Gallirallus

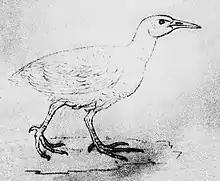
Illustration of an unidentified extinct species (possibly "G. vekamatolu") from Vava'u, 1793

Aside from the weka, all species classified in the genus "Gallirallus" are only known from subfossil remains, having gone extinct in the Quaternary extinction event. Given the recent taxonomic changes that have led to the weka being the only remaining "Gallirallus" species, it is possible these may also belong to different genera, but are presently retained in "Gallirallus" due to uncertainty.